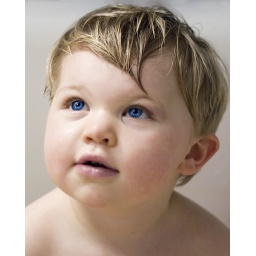
My son at in the bath at 22 months